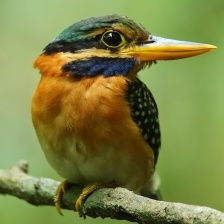
Species: RUFOUS KINGFISHER
Scientific name: CHLOROCERYLE INDA